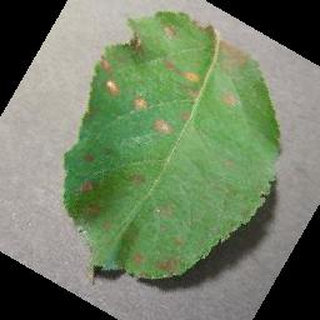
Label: apple_cedar_apple_rust